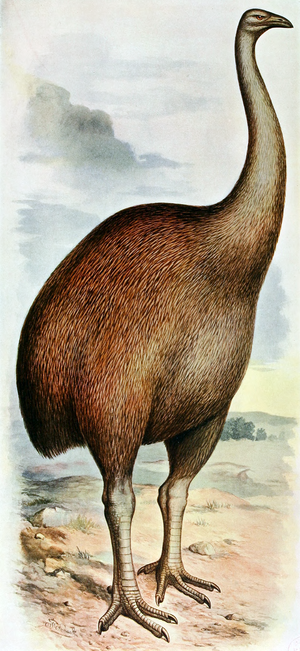
Le Moa géant de l'île du Nord est l'une des deux espèces de moa éteints du genre Dinornis.